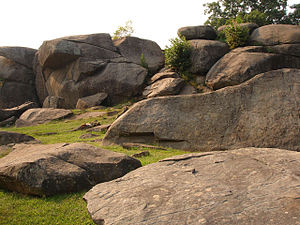
Devil's Den / Beskrivelse
Devil's Den i 2005. De store klipper gav ly for begge sider i kampen.
Devil's Den er betegnelsen for et område syd for Gettysburg i Pennsylvania, hvor der foregik nogle intense kampe i slaget ved Gettysburg under den amerikanske borgerkrig